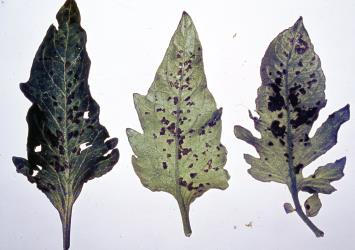
Plant: Tomato
Disease: tomato bacterial leaf spot